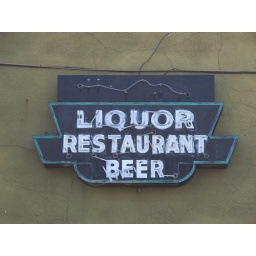
Neon sign on a building in Versailles, Ohio.